Governor of Denizli

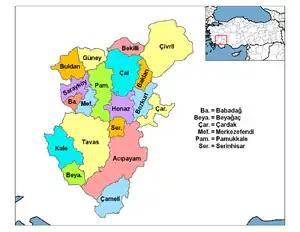
Map of the Province of Denizli, showing the provincial districts.

The governor of Denizli (Turkish: "Denizli Valiliği") is the bureaucratic state official responsible for both national government and state affairs in the Province of Denizli. Similar to the governorsof the 80 other provinces of Turkey, the governor of Denizli is appointed by the government of Turkey and is responsible for the implementation of government legislation within Denizli. The governor is also the most senior commander of both the Denizli provincial police force and the Denizli Gendarmerie.